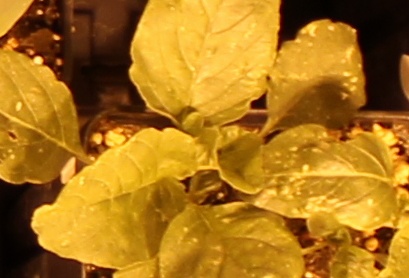
Label: Redroot Pigweed